John Field (American football)

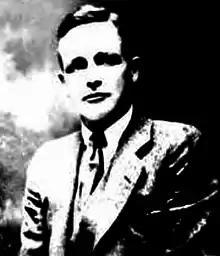
John Field from 1920 passport application

John W. Field (September 26, 1886 – May 3, 1979) was an American football player and coach. Field played college football for Yale University from 1908 to 1910 and was captain of Yale's football team. He also served as the head coach of the 1911 Yale football team. He later worked for more than 60 years as manufacturer of corsets and lingerie.